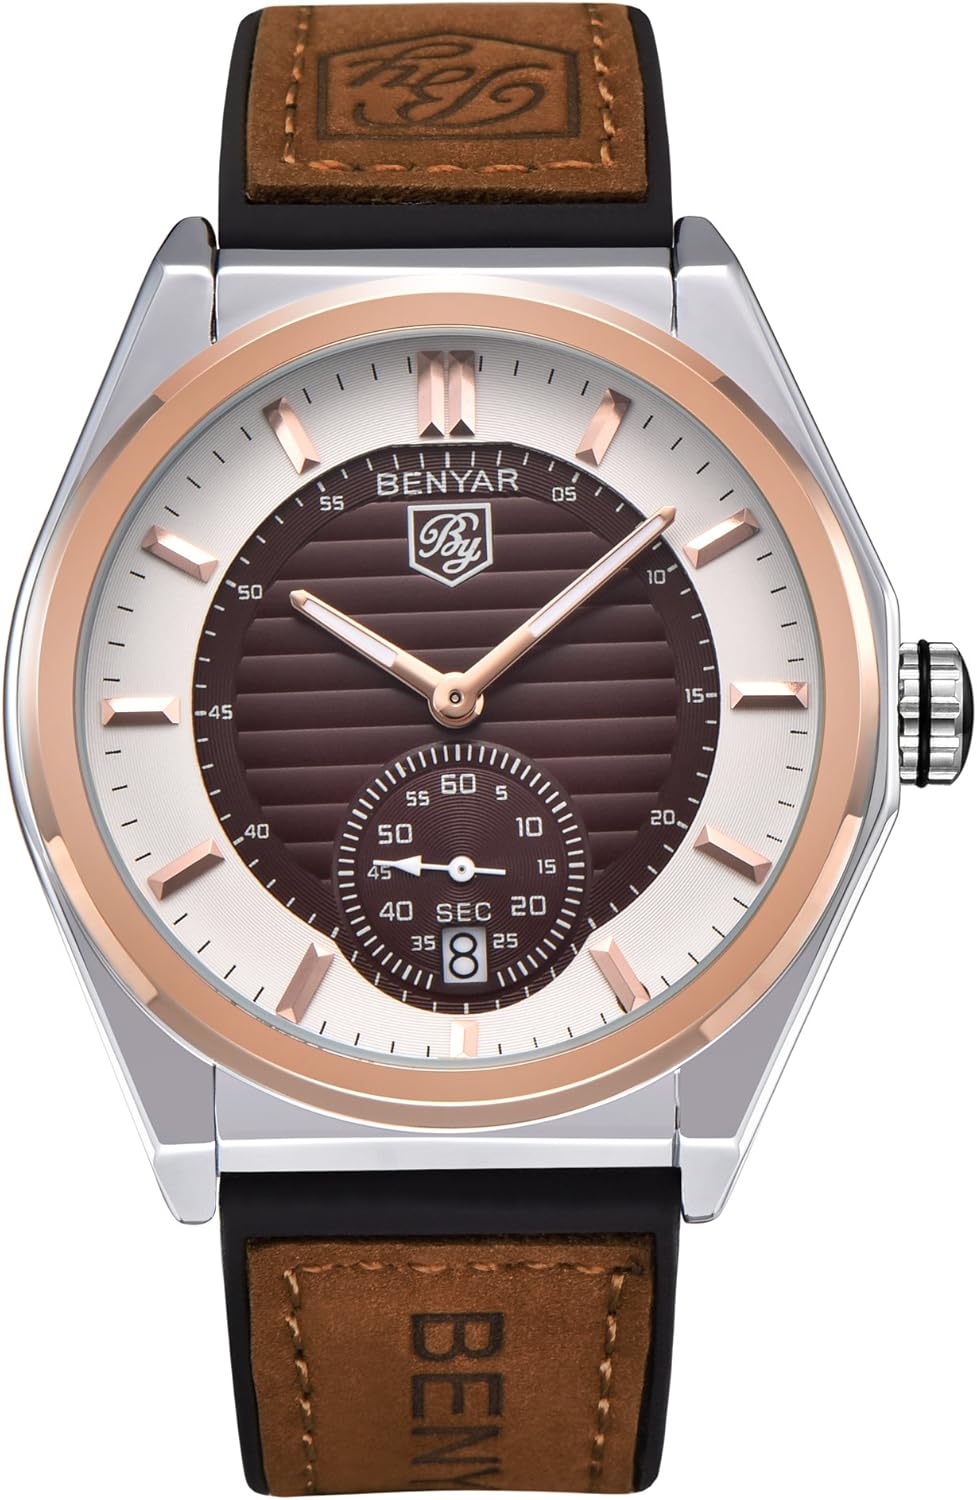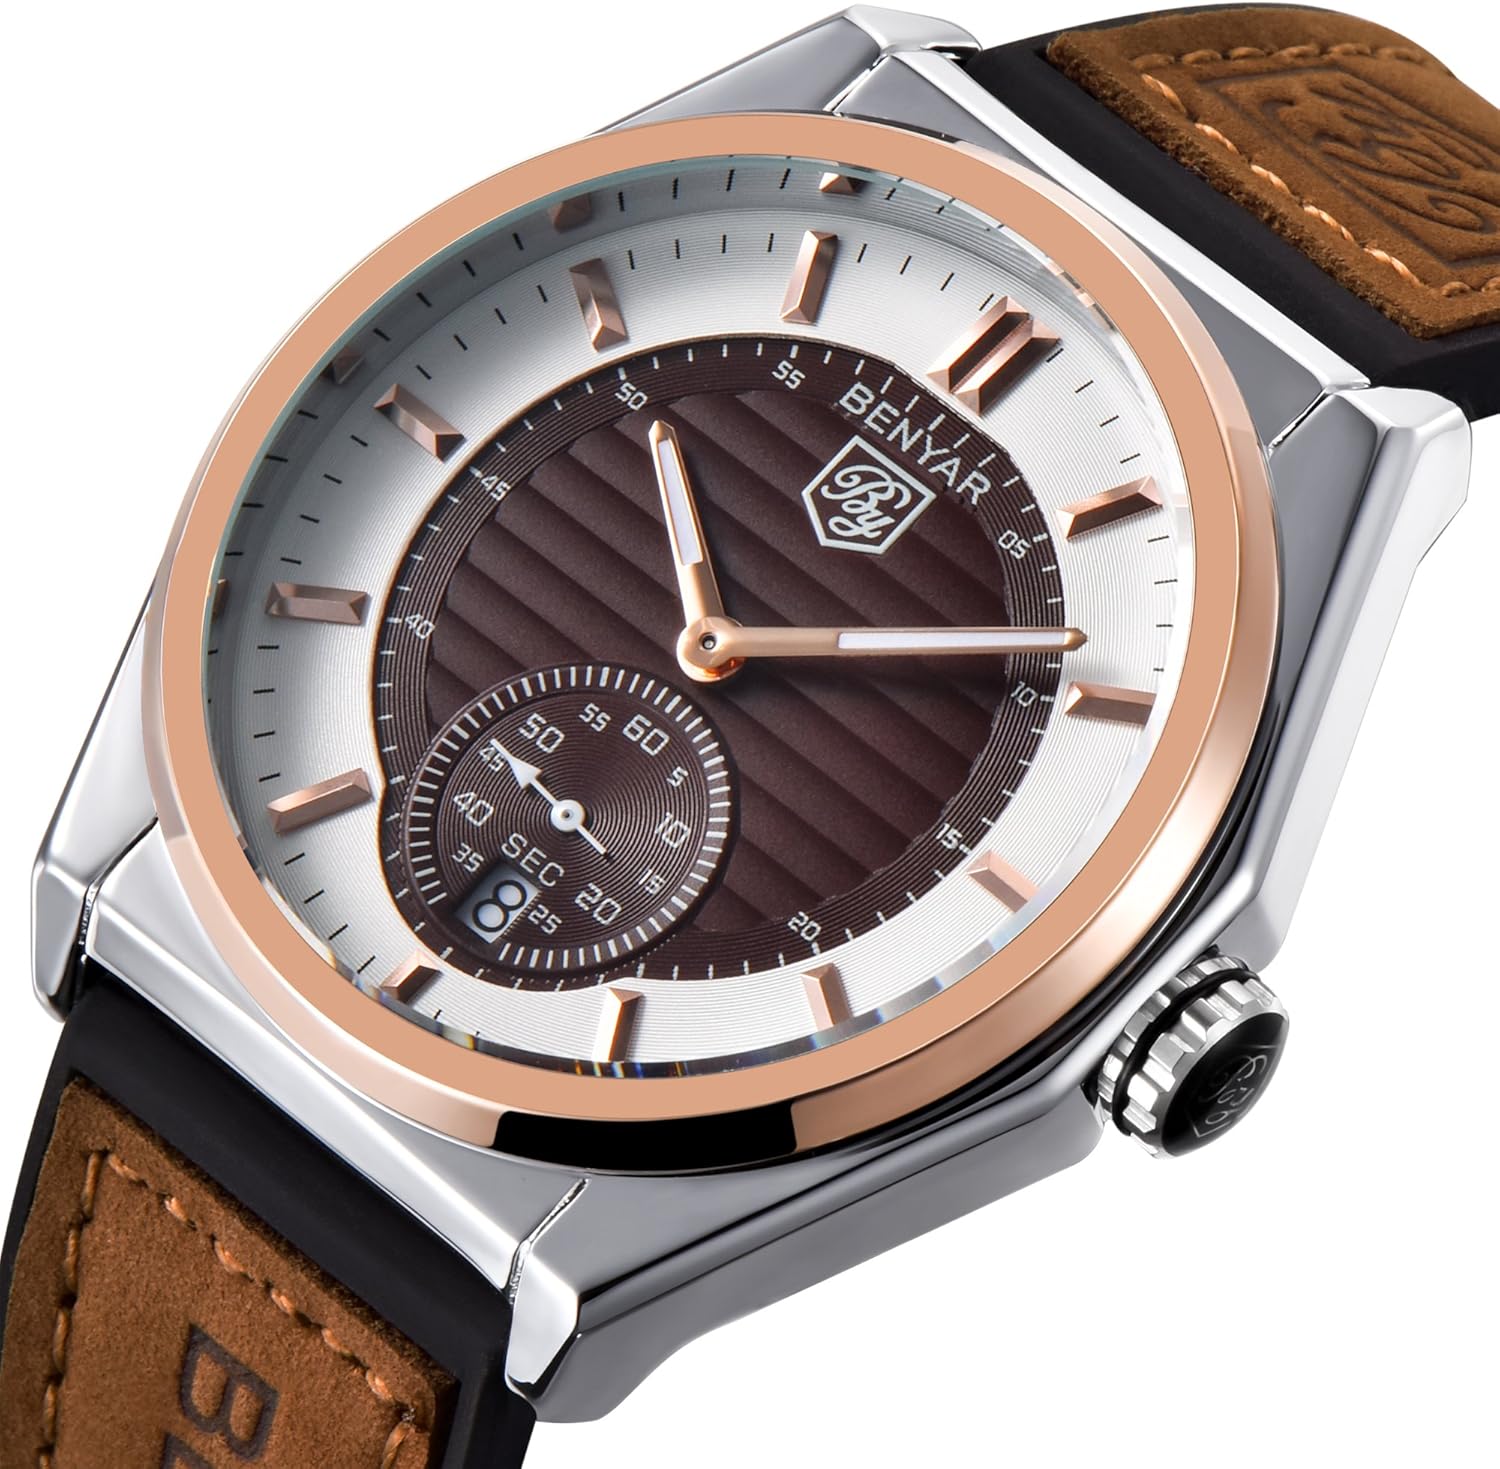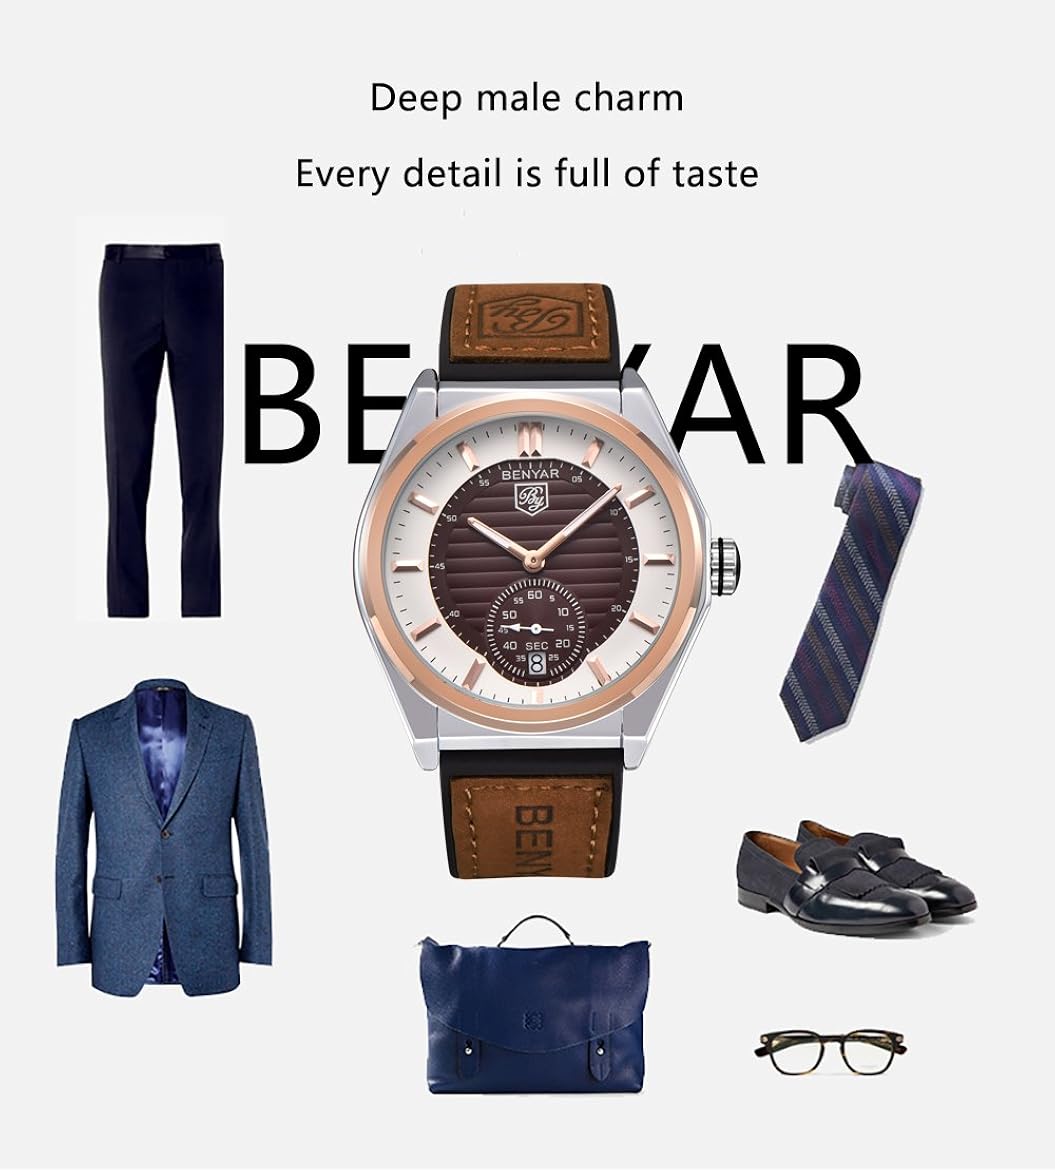
BENYAR Fashion Men's Quartz Chronograph Waterproof Leather Watches Business Casual Sport Design Wrist Watch for Men Father Son Black Blue Rose Gold
Category: AMAZON FASHION
Specification: Dial Case Length : 4.4cm/1.73in Dial Case Width: 3.65cm/1.43in Dial Case Thickness: 0.48 inch / 1.23 cm Band Width: 0.86 inch / 2.2 cm Band Length: 9.05 inch / 23 cm. Band Clasp Type: Buckle Band Color: Black / Brown Watch Weight: 2.36 oz / 67 g Please allow 0.1-0.2cm in manual measurement error. Material: Case Material: Alloy Band Material: Genuine Leather strap Mirror Surface: Scratch Proof Mineral Glass Package: Watch * 1; Original Watch Box * 1; Instruction Manual * 1; Warranty card * 1 Note: The color may be a little different due to the effect of light and moniter setting. Please do not press any buttons in the water or wear this watch for longtime underwater activities. Try not to let the watch in contact with steam and hot water, such as don't wearing a hot bath and so on.
Features: ⌚Movement: Japanese imported quartz analog movement and battery, provide precise time and long-term running. The watch can be used for more than 1 years. | Material: The strap is made of genuine band, comfortable and soft and breathable. Mineral glasses, alloy case, leather band, Suit for all kinds of occasions. | Sports chronograph: Multifunctional sub-dial can work, chronograph, calendar, run seconds. Provide you with multi-function purpose use. | 3ATM waterproof: This watch is waterproof 30m, can withstand daily splash or short immersion in water, but not swimming and showering, diving or snorkeling. | After sales service: Each product has a 30-day refund and a 1-year warranty. If you have any questions about the product, please contact me immediately and we will give you a satisfactory solution.